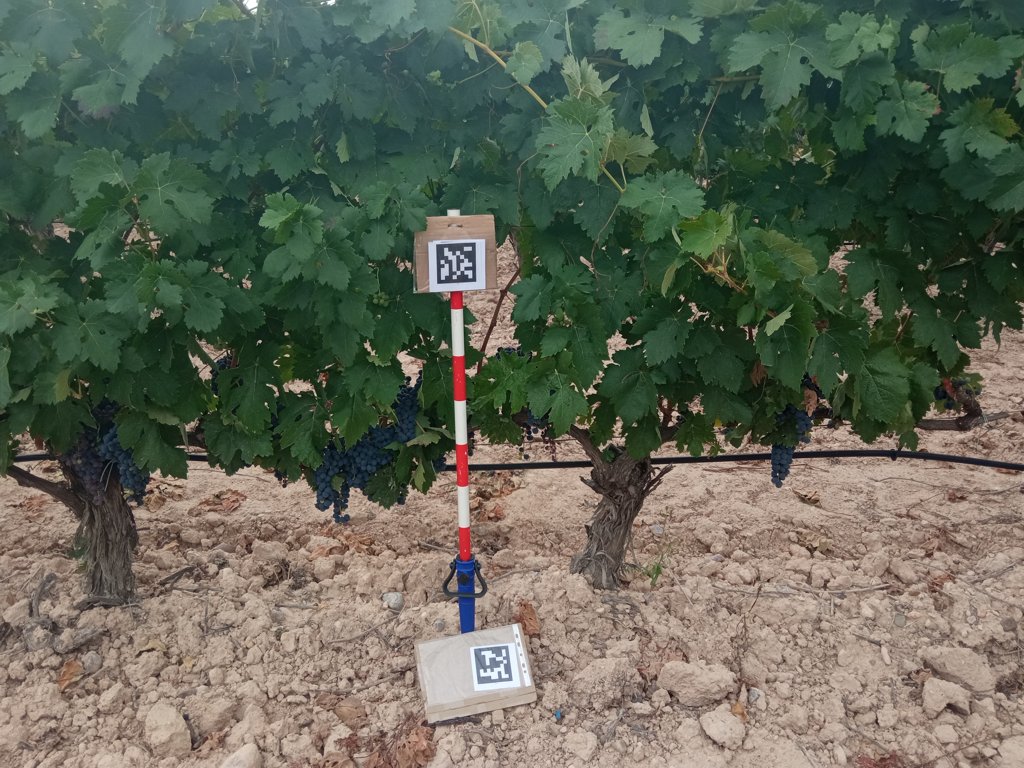
Berries visible: 373
Grape clusters: 10